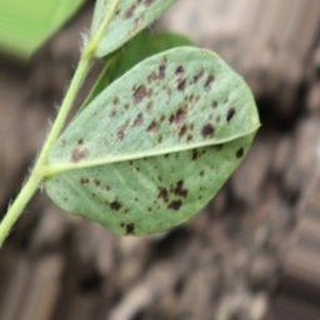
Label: groundnut_rust